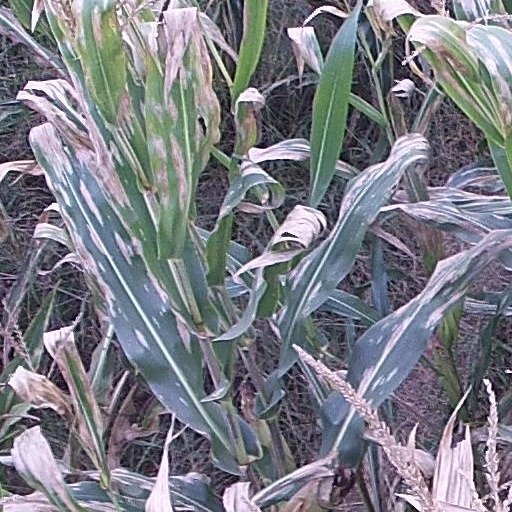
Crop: maize; corn